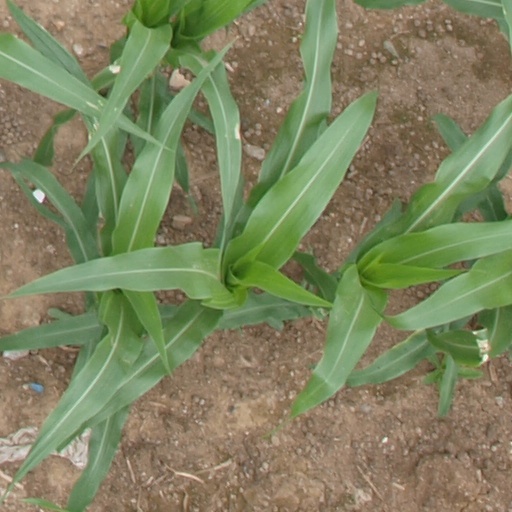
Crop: maize; corn